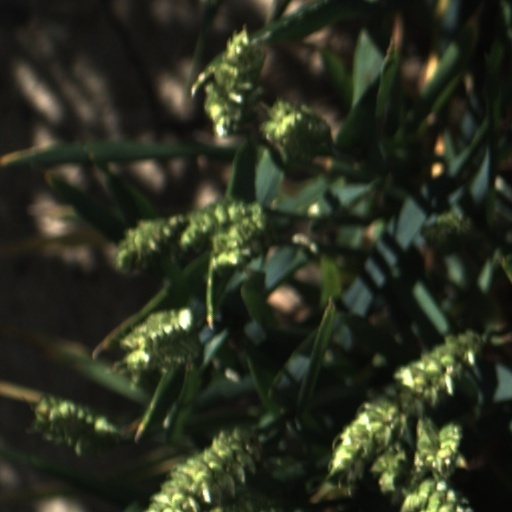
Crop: wheat